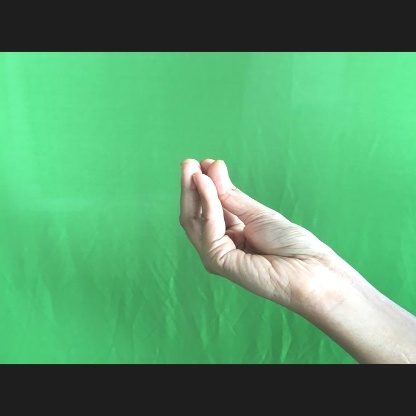
Mudra: Mukulam